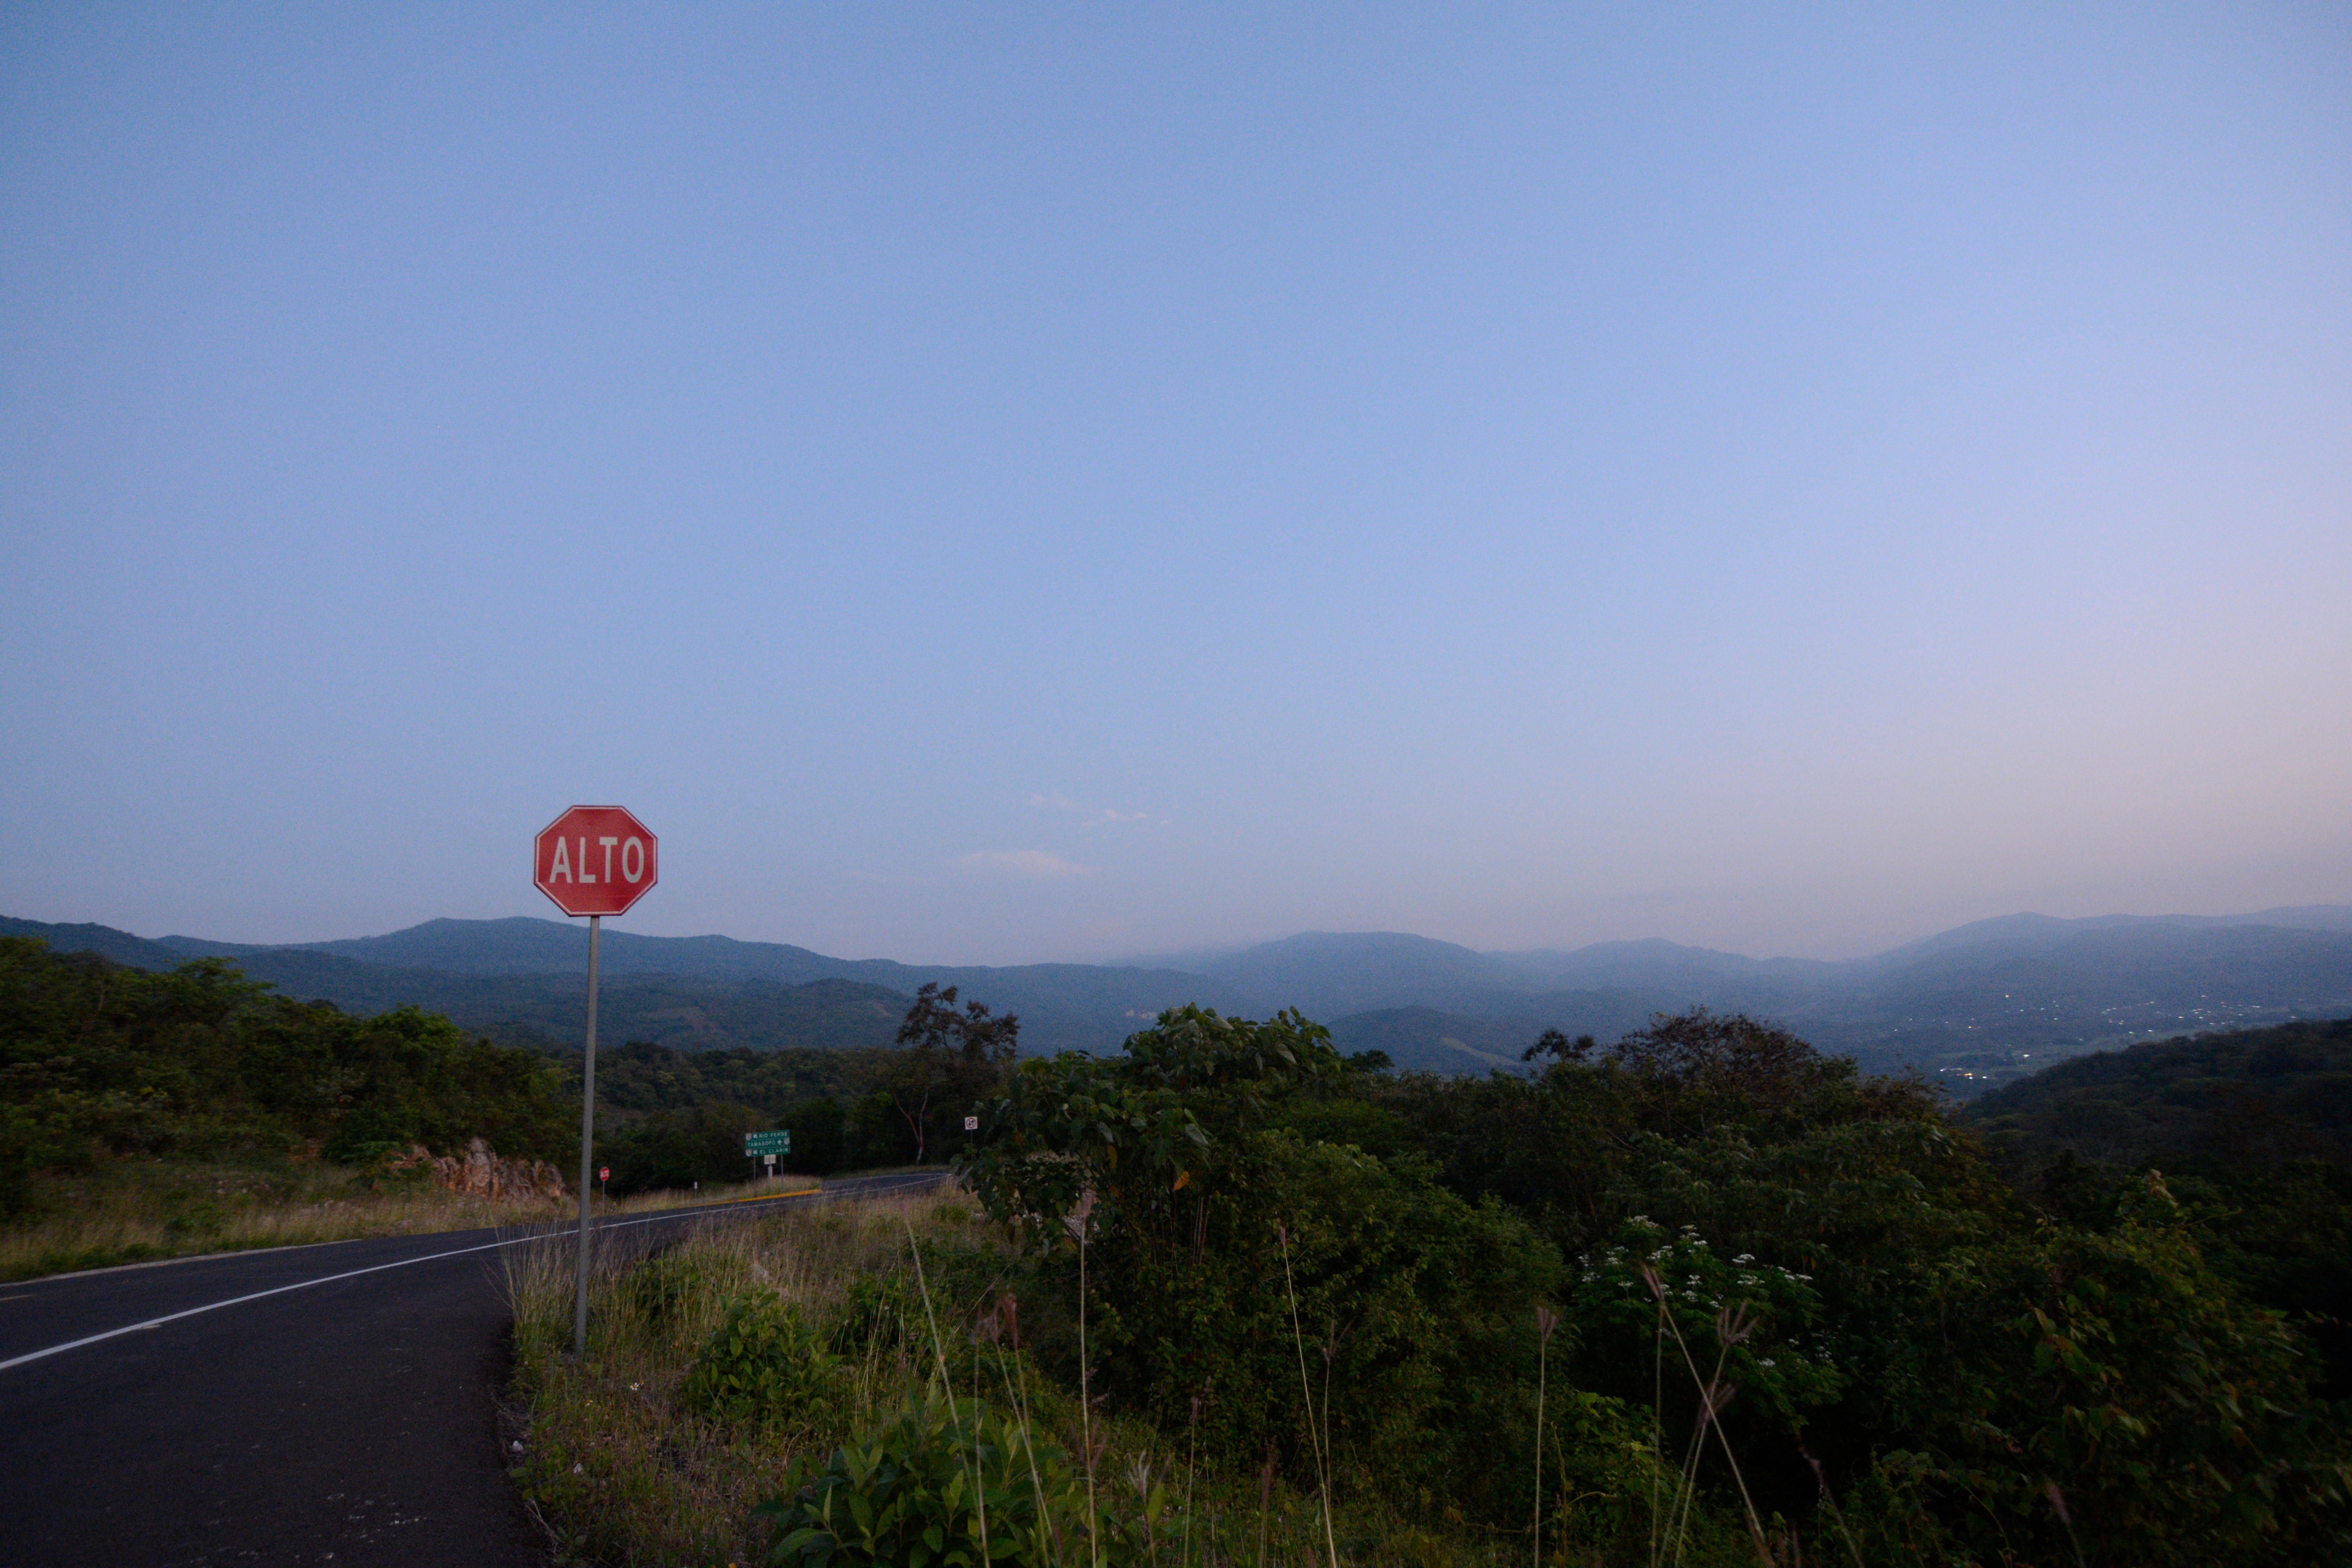
sea, horizon, mountain, sky, morning, hill, atmospheric phenomenon, atmosphere of earth, mountainous landforms